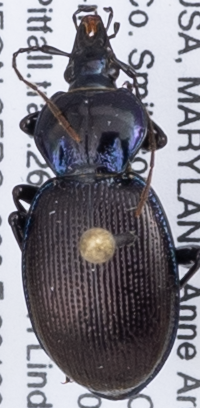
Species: Sphaeroderus stenostomus stenostomus
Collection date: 2018-07-26
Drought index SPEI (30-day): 2.09
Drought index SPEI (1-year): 1.374
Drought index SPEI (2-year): -0.03